Kosano Station

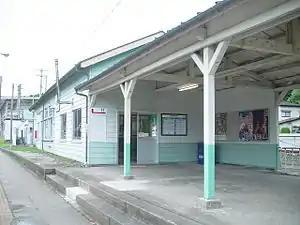
Kosano Station in September 2007

is a railway station in the city of Kamaishi, Iwate, Japan, operated by East Japan Railway Company (JR East).